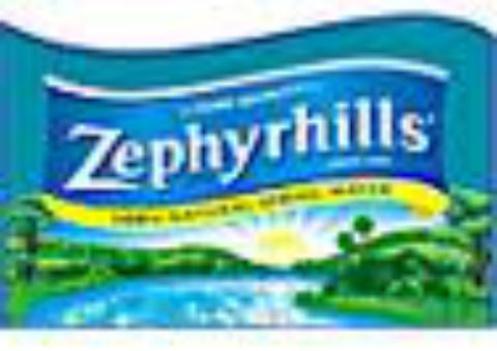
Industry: Food